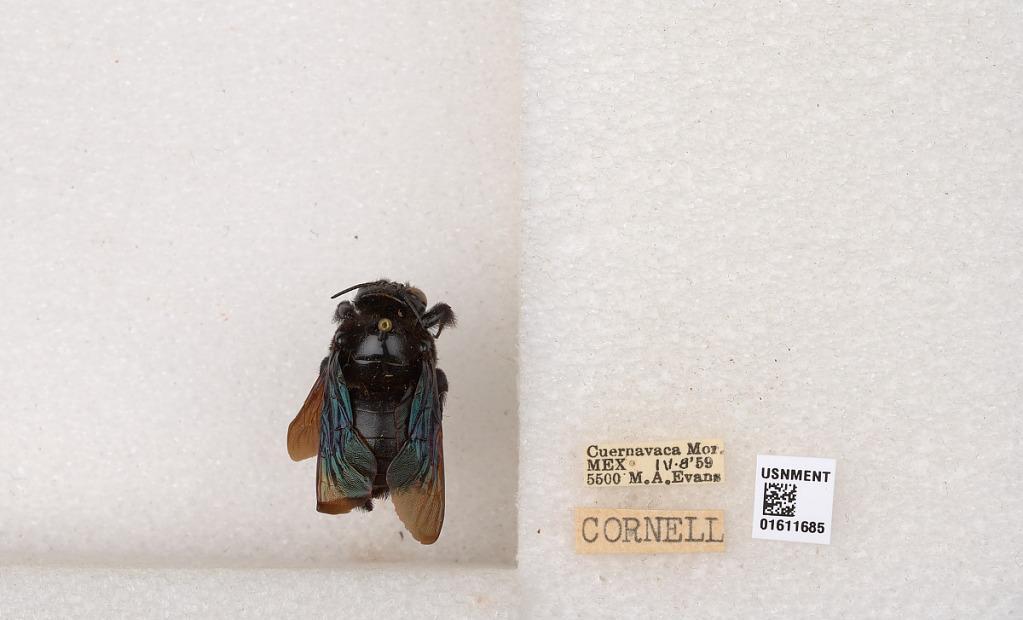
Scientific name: Xylocopa
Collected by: H. Evans
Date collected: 1959-4-8
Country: Mexico
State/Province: Morelos
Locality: Cuernavaca